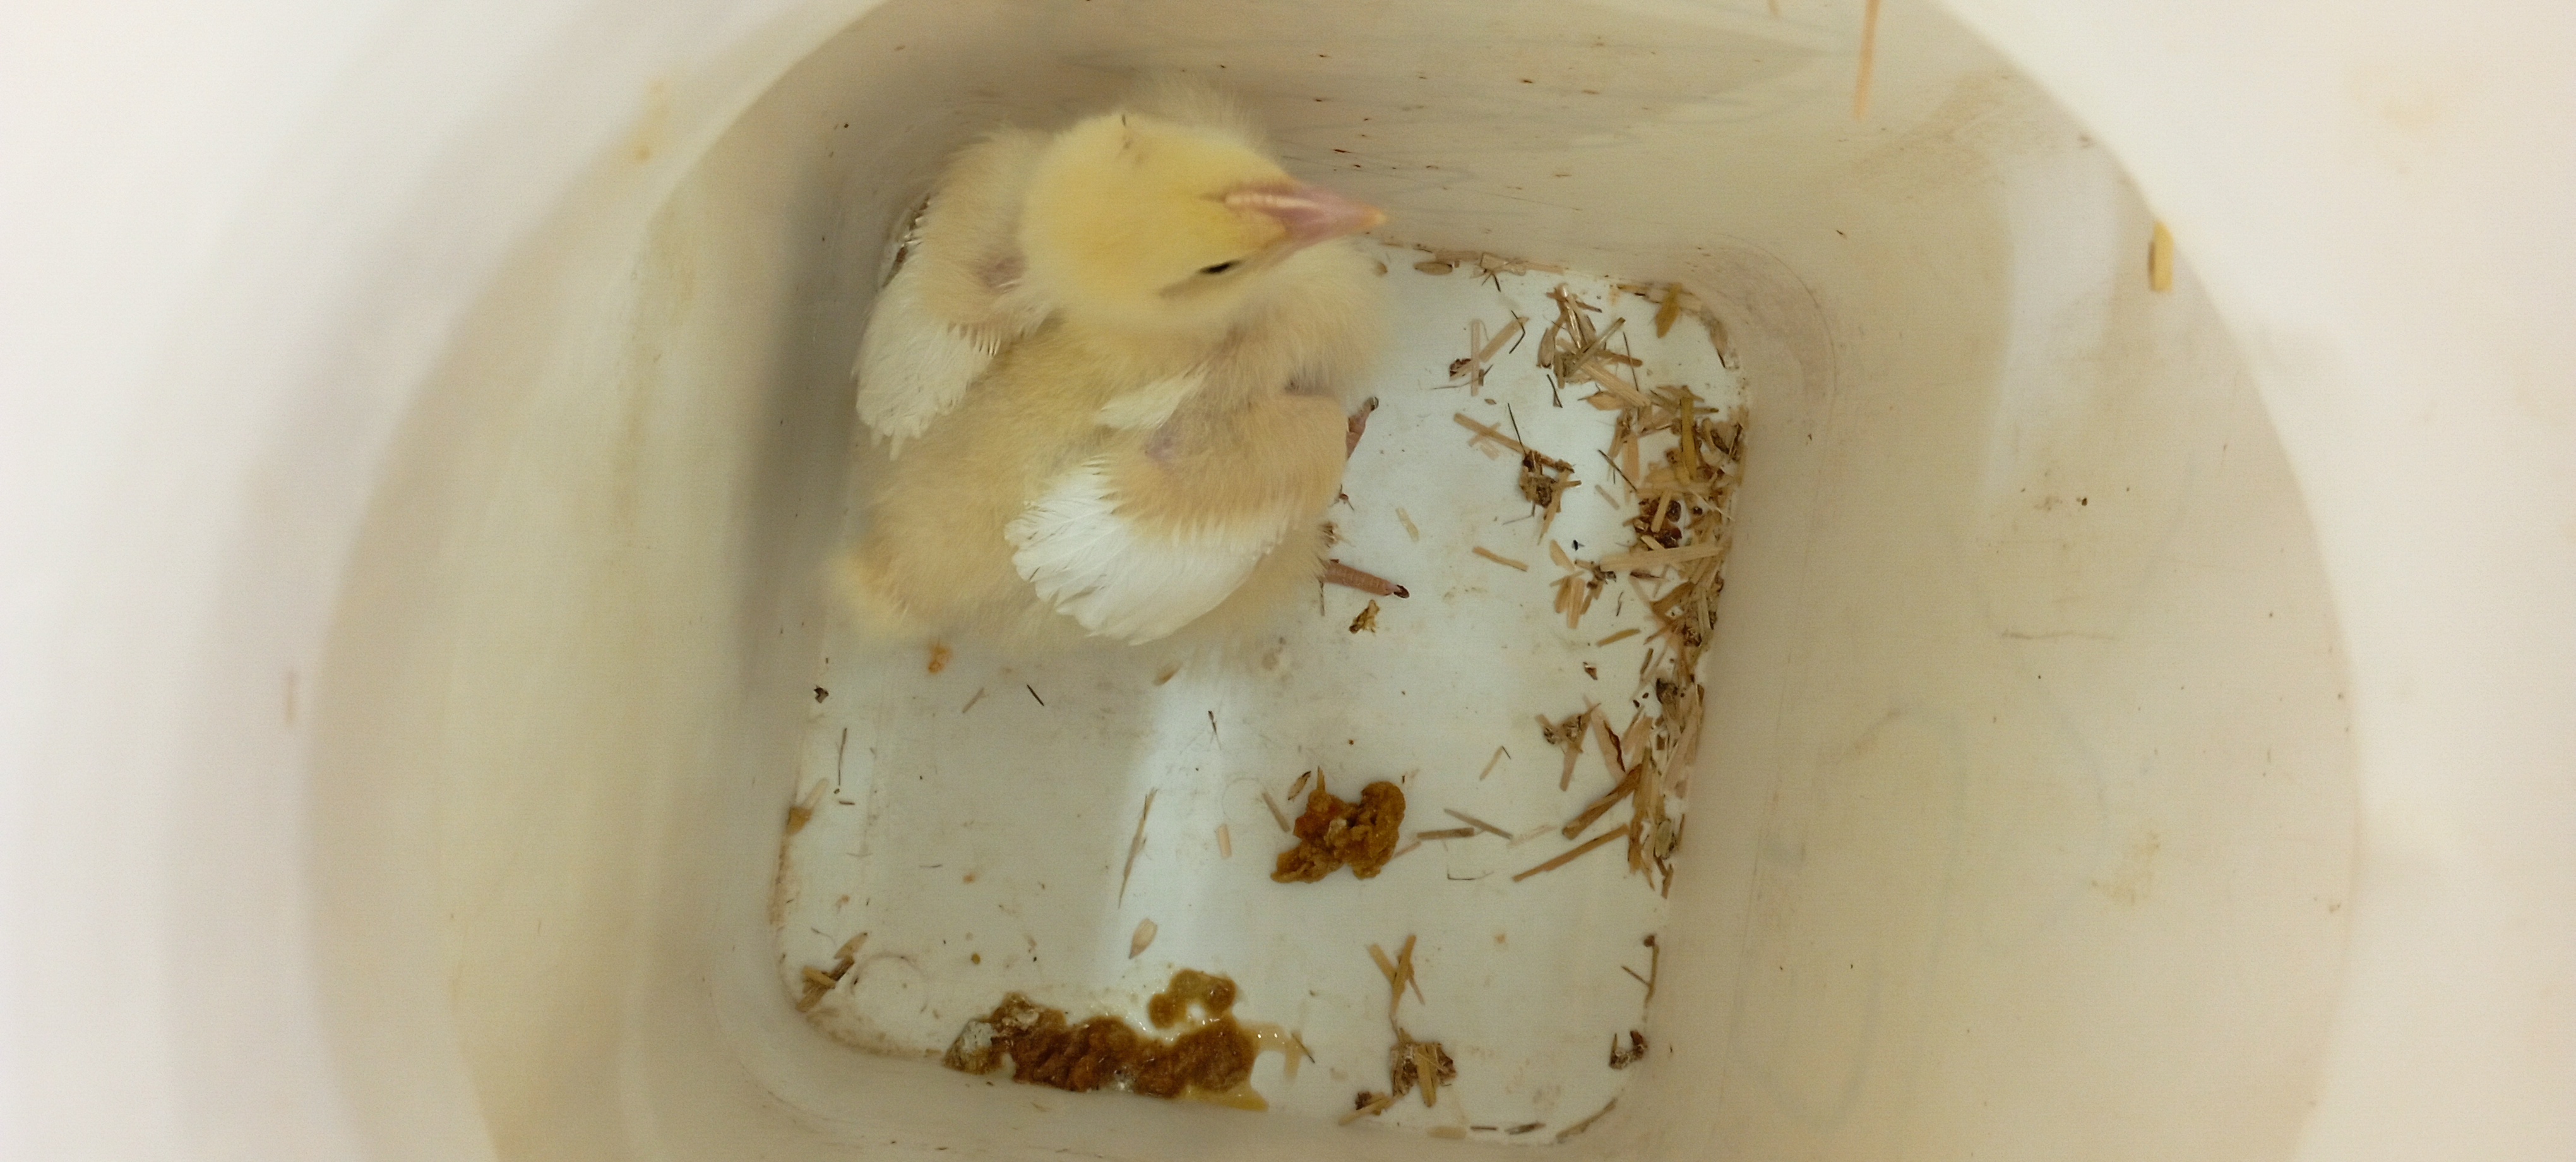
Weight: 434 g